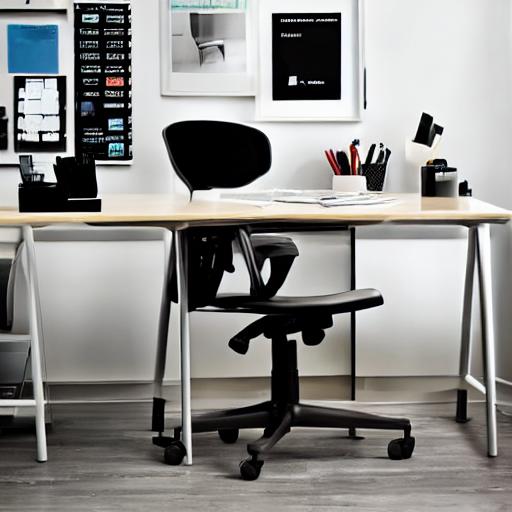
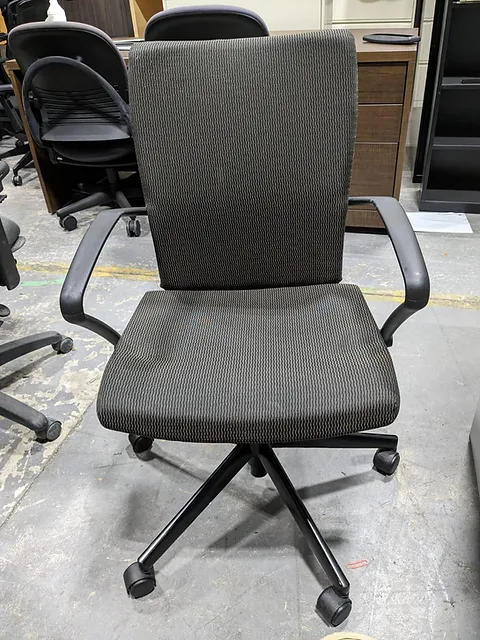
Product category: items_chair
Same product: no